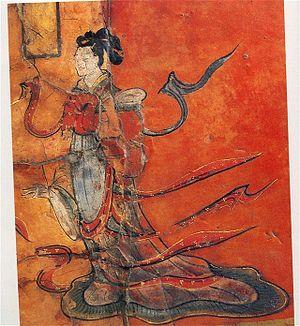
Le hanfu est le vêtement traditionnel porté par les Hans avant la dynastie Qing. Il est aussi appelé hanzhuang ou huafu.